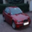
Label: automobile